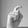
ASL letter: X